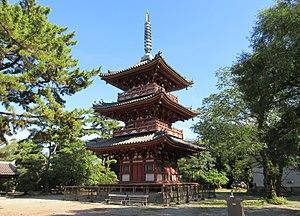
Le Totasan Kakurin-ji est un temple de la secte Tendai à Kakogawa, préfecture de Hyōgo au Japon, fondé à la demande du prince Shōtoku en 589.